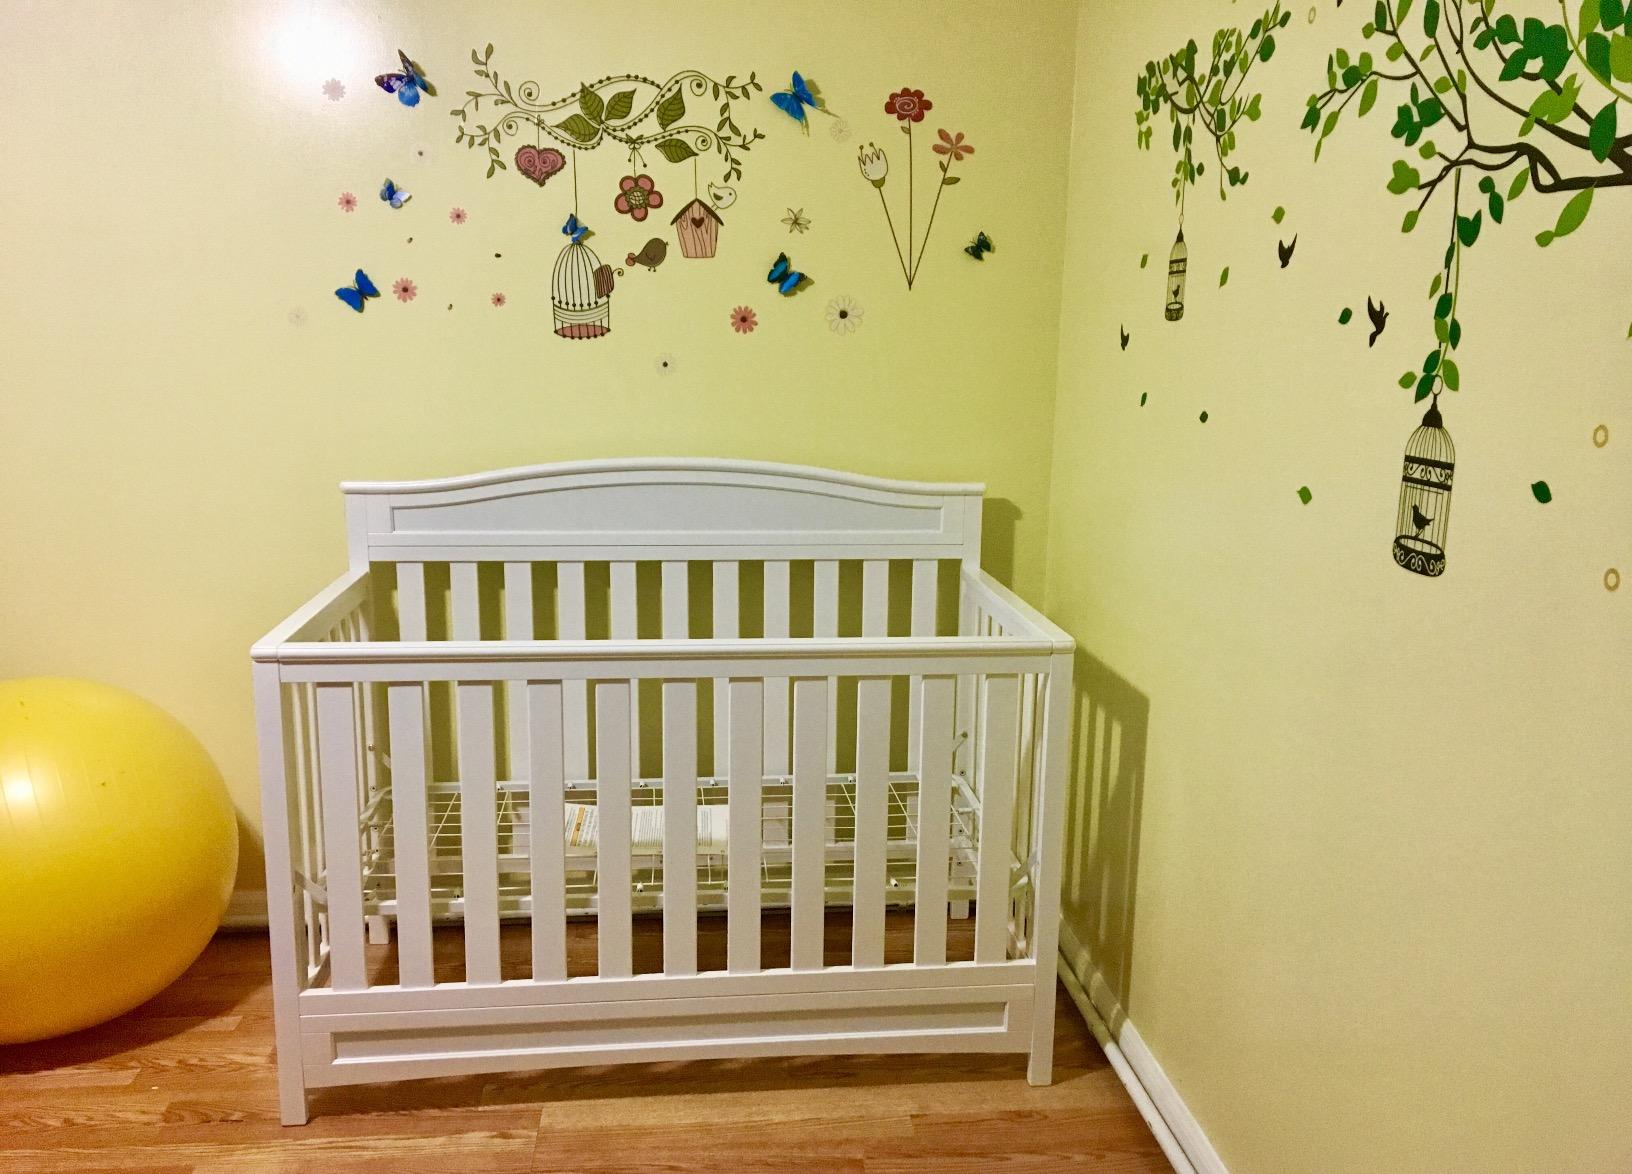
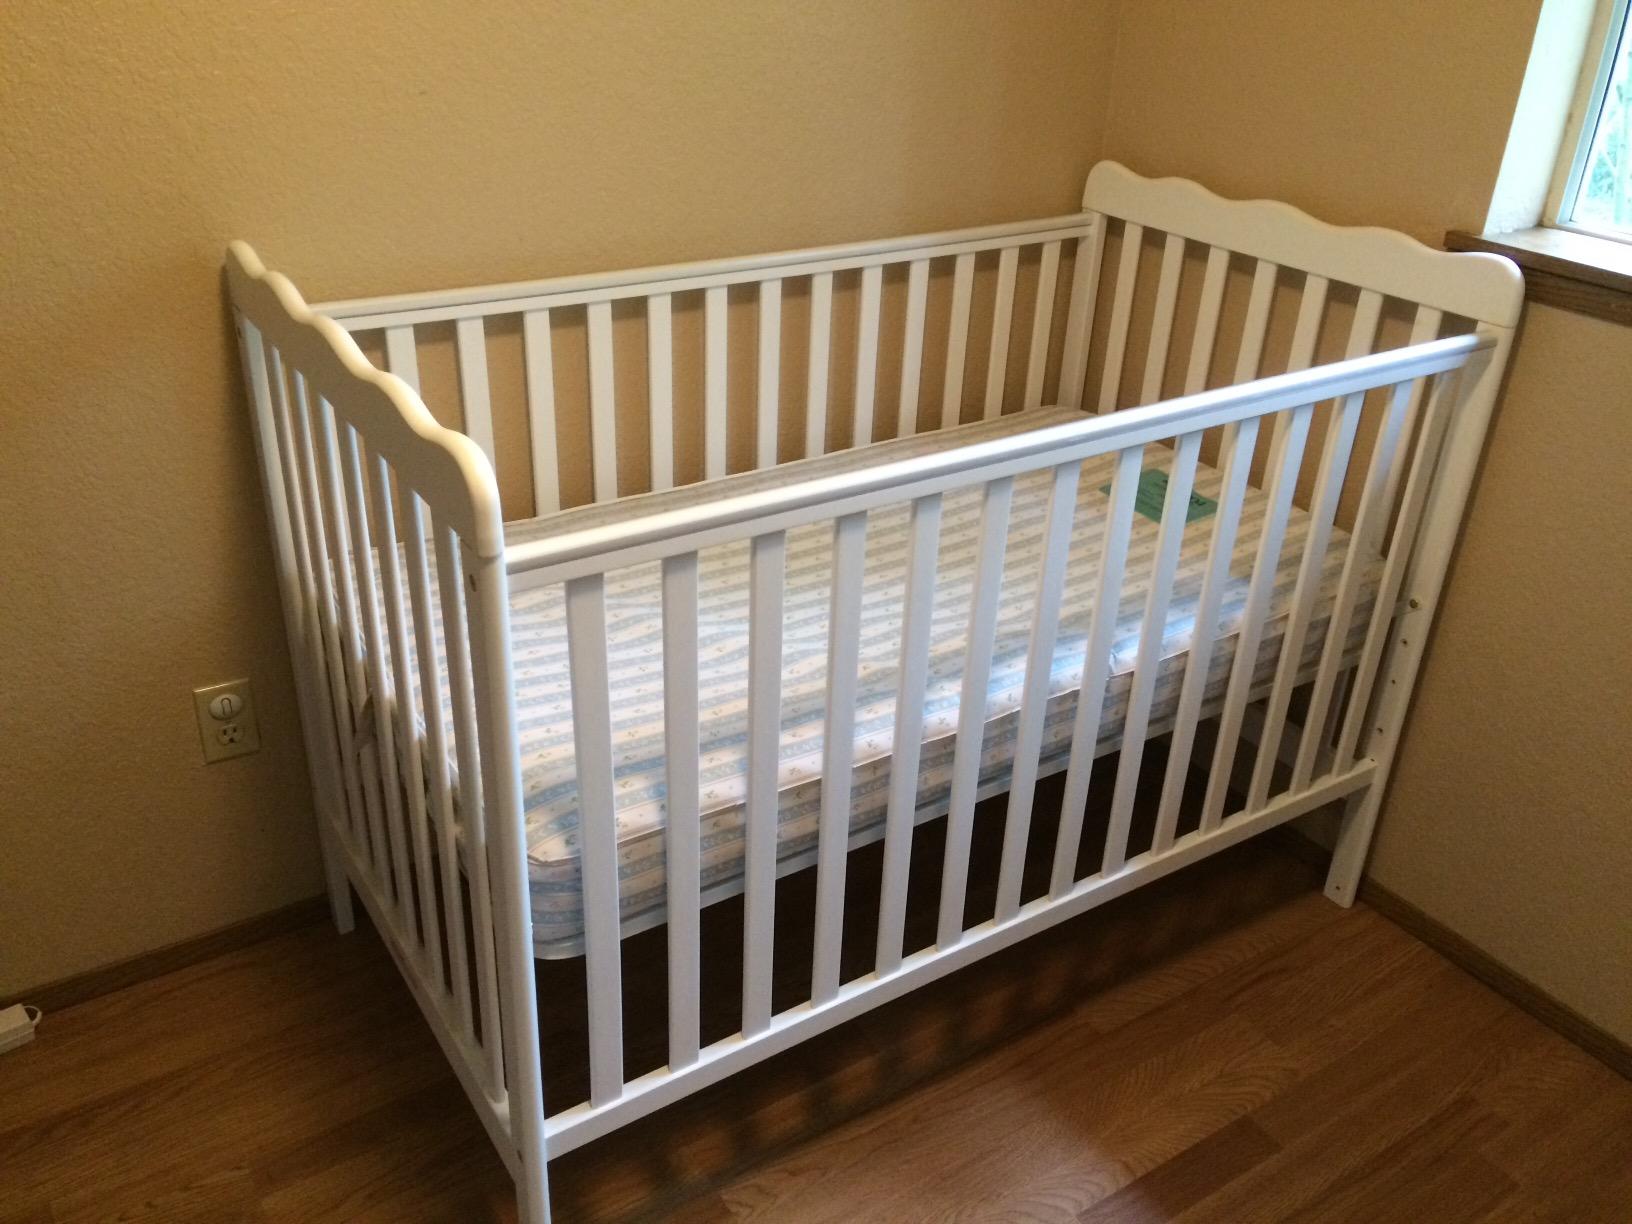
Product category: products_crib
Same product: no